William Stoughton (judge)

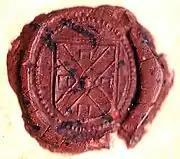
Stoughton's personal seal, as it appeared on the warrant for the execution of Bridget Bishop

When Phips arrived, rumors of witchcraft were running rampant, especially in Salem. Phips immediately appointed Stoughton to head a special tribunal to deal with accusations of witchcraft, and in June appointed him chief justice of the colonial courts, a post he would hold for the rest of his life.